Viktor Kirpichov

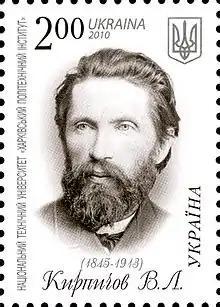
Kirpichov on a 2010 stamp of Ukraine

Viktor Lvovich Kirpichov (Saint Petersburg, Russian Empire – , Saint Petersburg, Russian Empire) was a Russian engineer, physicist, and educational organizer, known especially for his work on applied and structural mechanics as well as for establishing the foundations for technical education in the Russian Empire.